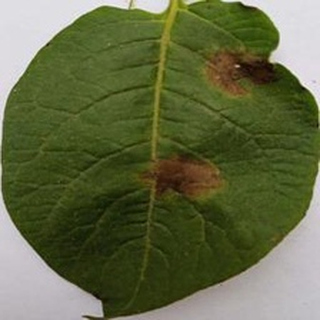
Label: potato_late_blight